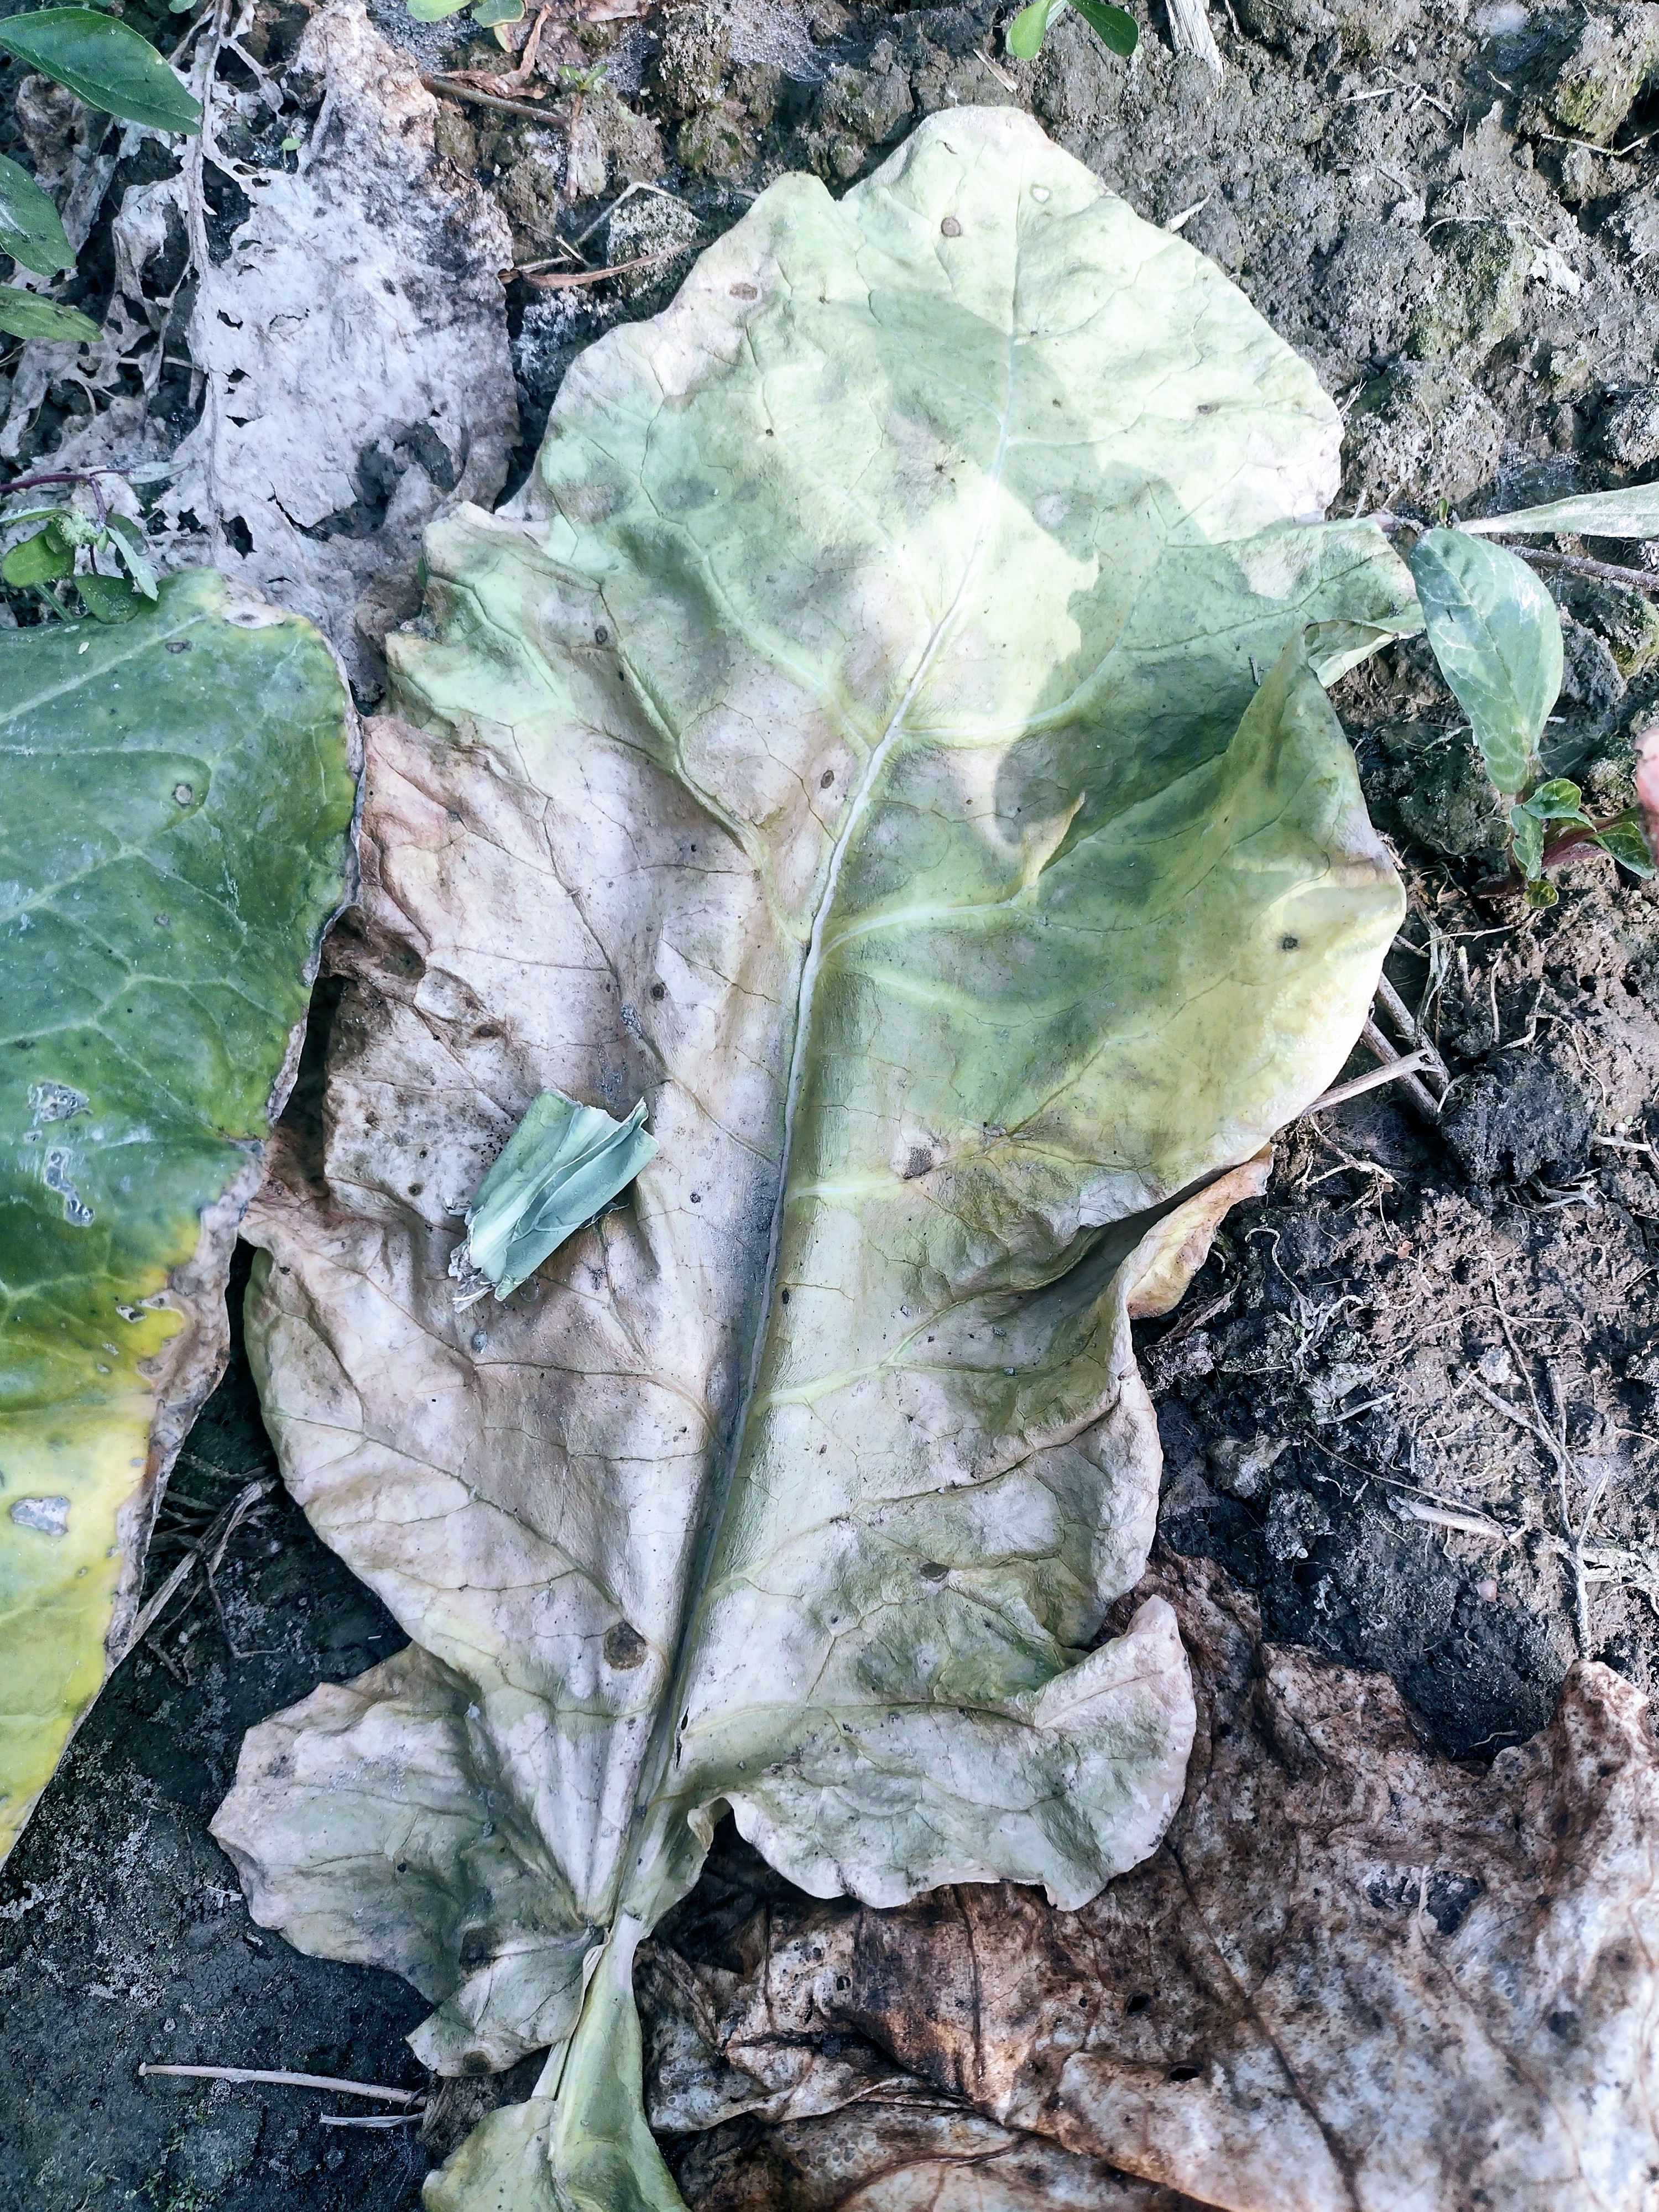
Label: Downy Mildew